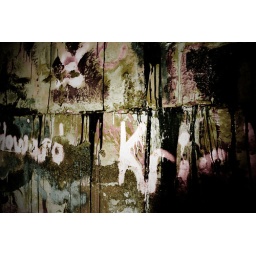
The paint that was on the wall in the basement of Jer and Tasha's house before they moved in.